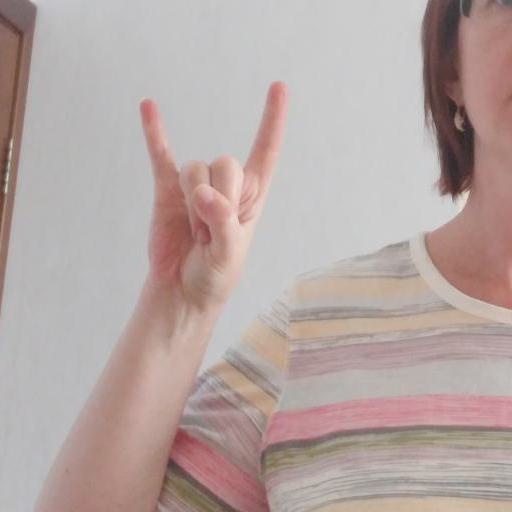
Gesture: rock